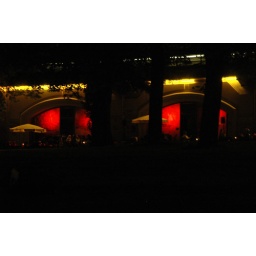
it's a cafe under the bridge of hackescher markt train station. It looks so funny like the eyes of reptile